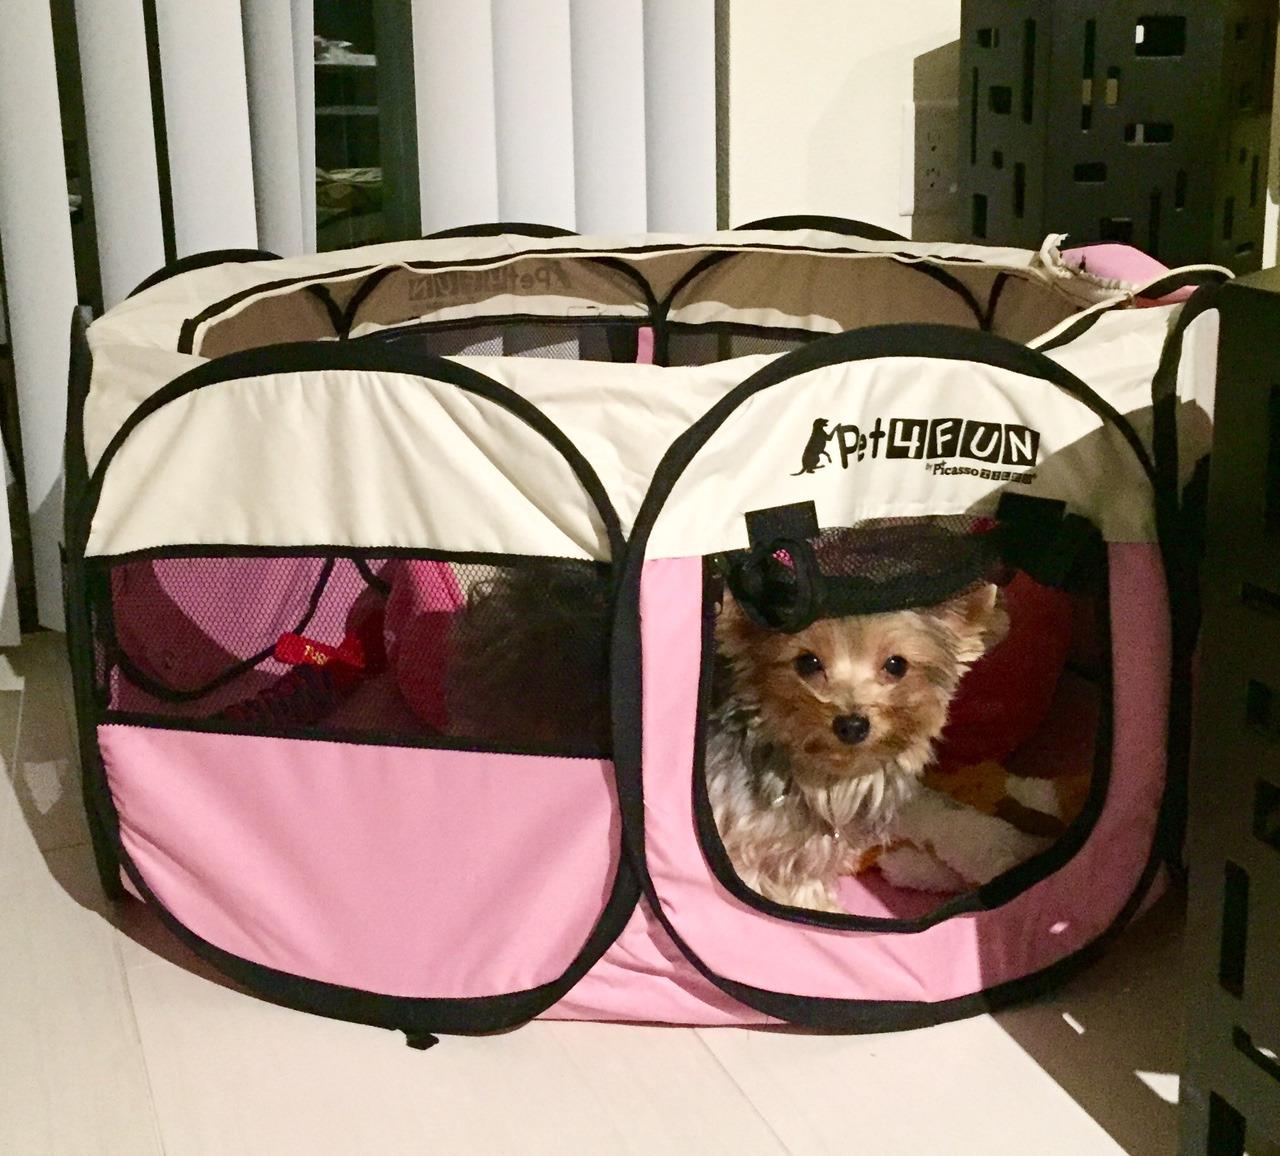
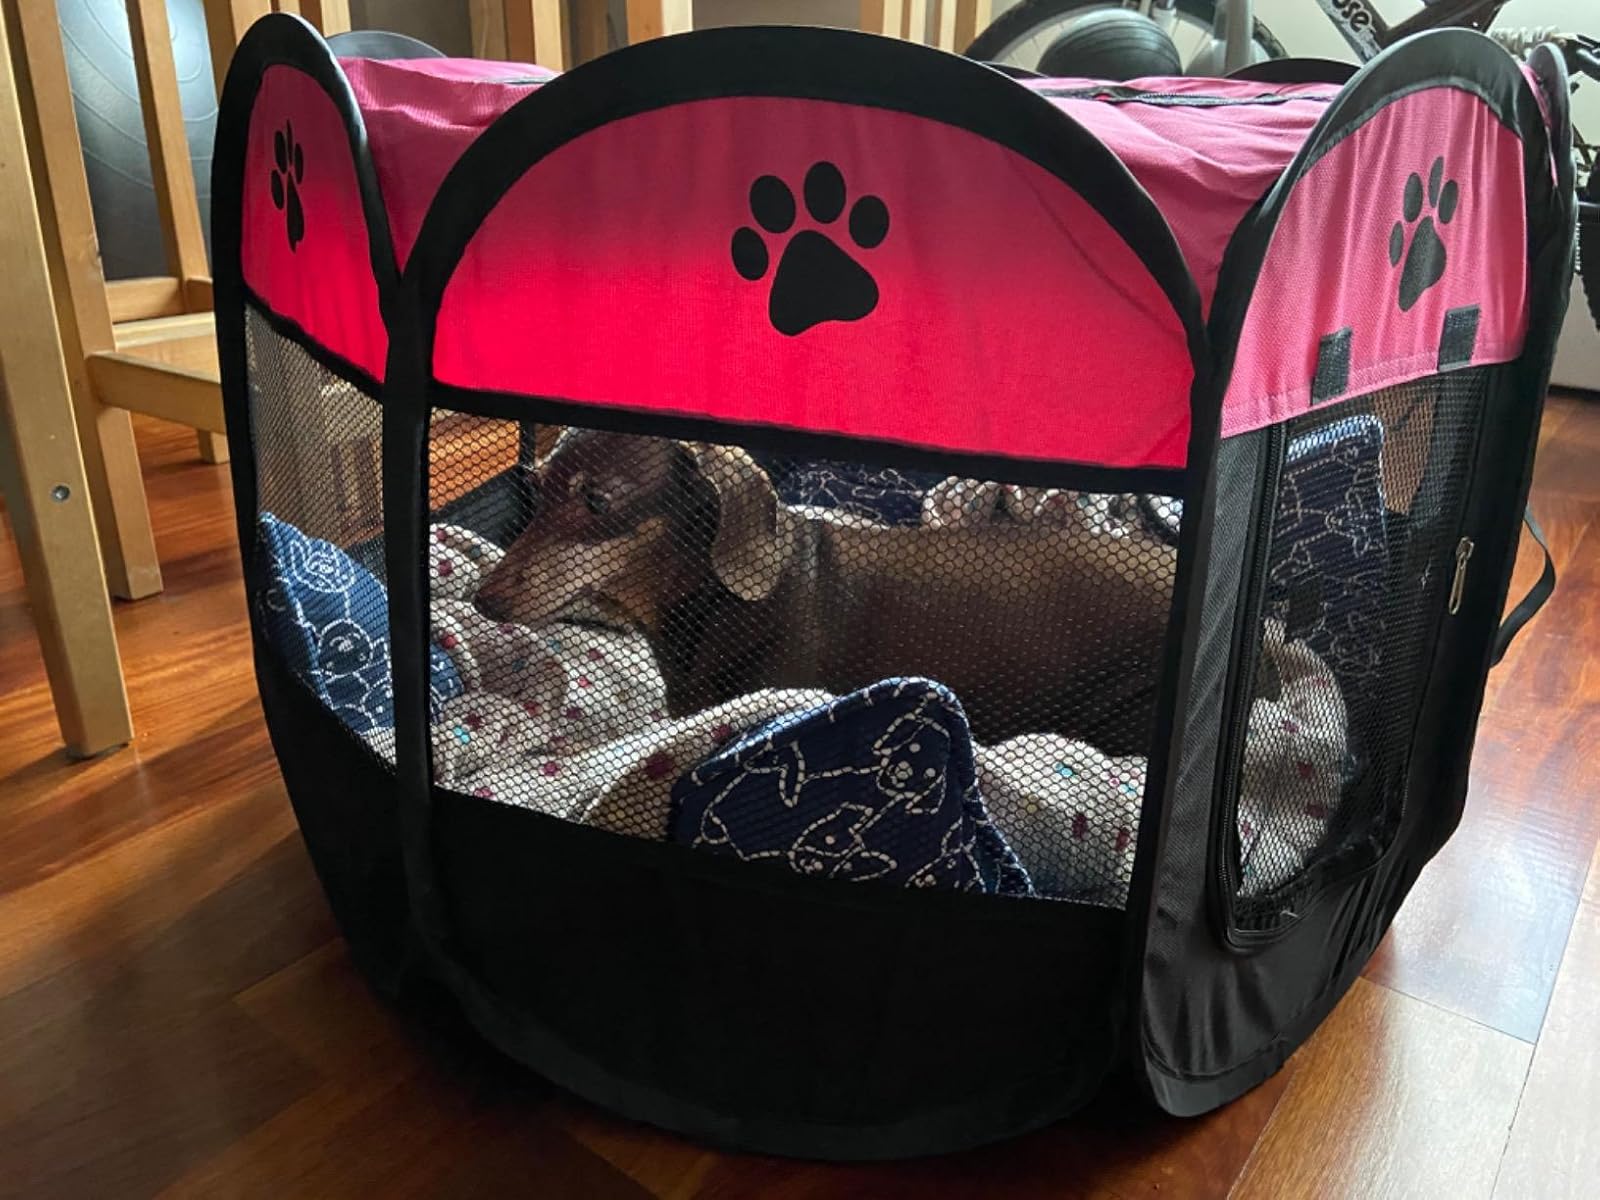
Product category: items_kennel
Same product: no